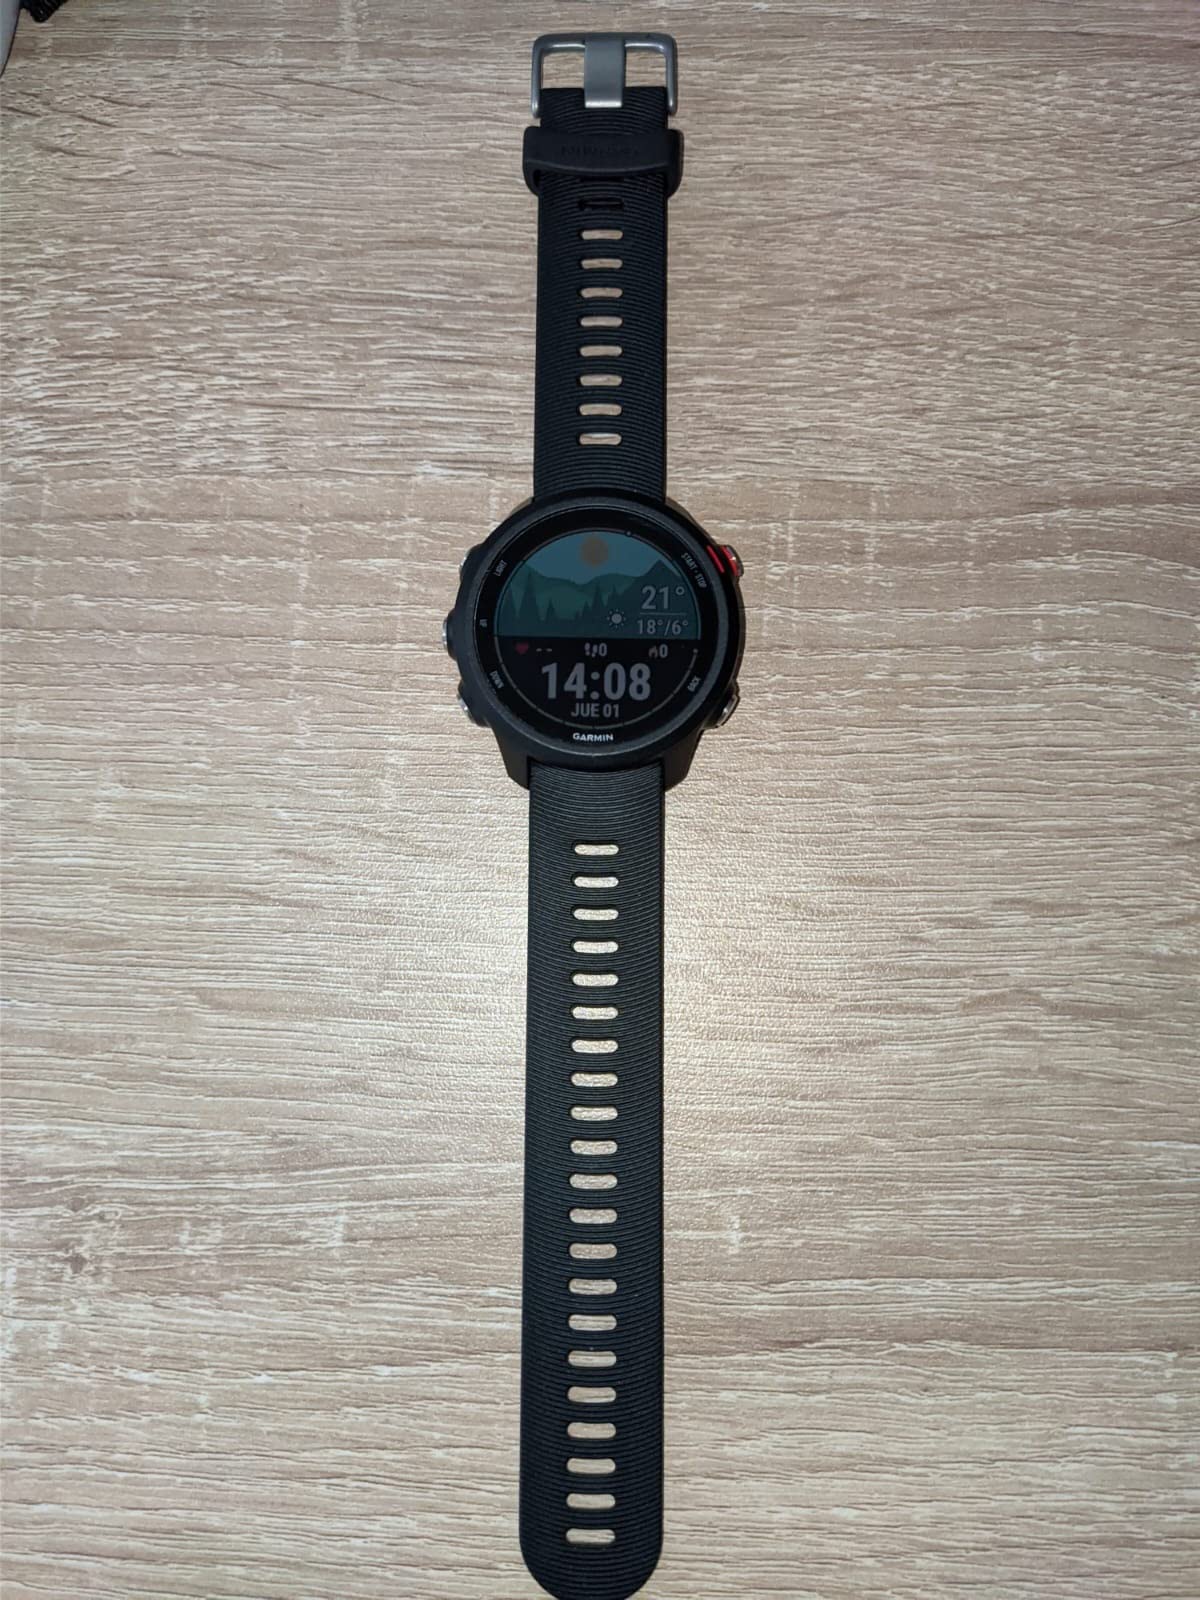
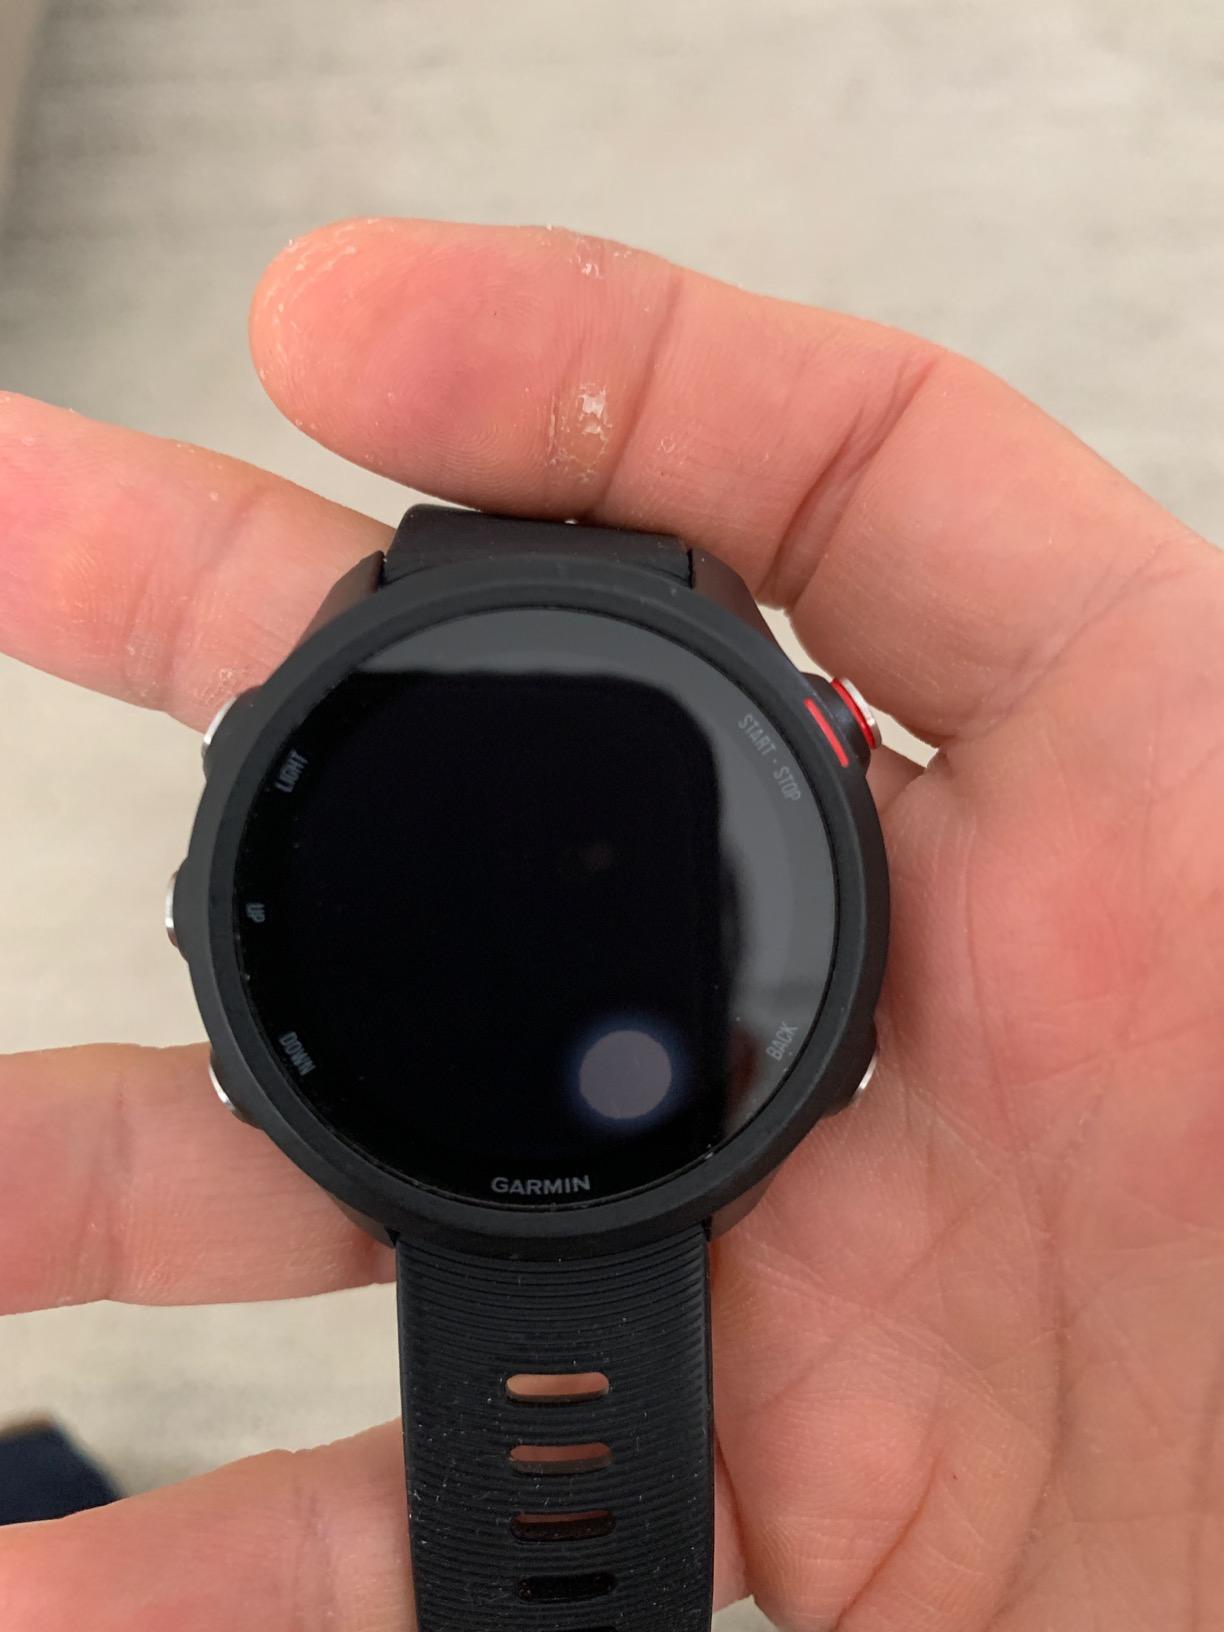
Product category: smartwatch
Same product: yes